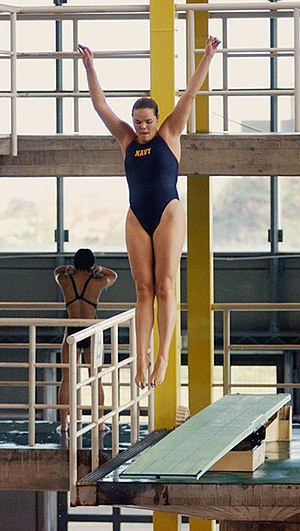
Udspring
Kvindelig udspringer på en vippe
Udspring er en vandsportsgren i hvilken det gælder om at falde eller springe i vandet fra en vippe på en, ofte, akrobatisk måde. Udspring kan dyrkes i en svømmeklub, men alle steder hvor der er en vippe, klippe eller platform over vand kan der foretages udspring. I Danmark foregår det meste udspring indendørs i en svømmehal, men enkelte udendørs bassiner har også vipper eller tårne, fra hvilke udspring kan udføres.